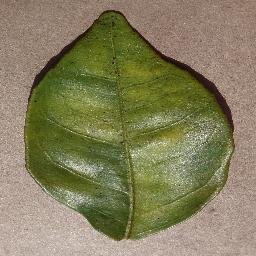
Label: Orange___Haunglongbing_(Citrus_greening)